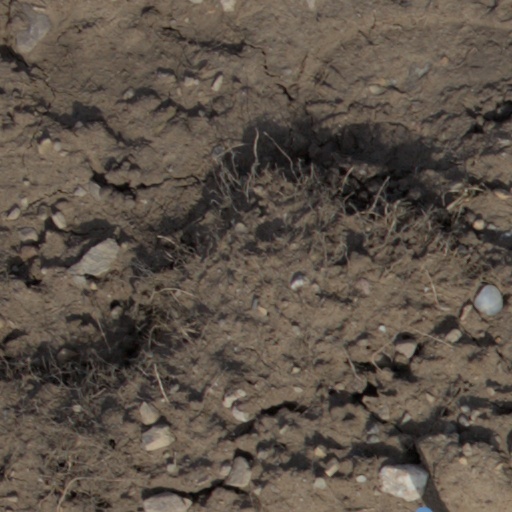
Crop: wheat